Diego Fernández de Medrano y Zenizeros

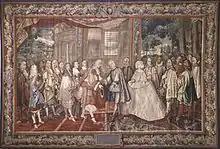
Tapestry of the Treaty of the Pyrenees. Possible depiction of Diego Fernández de Medrano, identifiable by his distinct red stockings and the Calatrava insignia with 8 roundels, of Medrano, on his clerical mantle.

In Cusco, his relative Juan de Espinosa Medrano—Diego's father was also known as Diego Fernández de Medrano y Espinosa—was widely recognized as both an Indigenous and noble clergyman. Celebrated for his brilliance as a polymath, poet, author, playwright, and professor, Espinosa Medrano rose to prominence as a chaplain to the "valido" of Spain. He served as a priest, archdeacon, and theologian within the Viceroyalty of Peru, where his academic and literary contributions earned him enduring fame across the Spanish world.